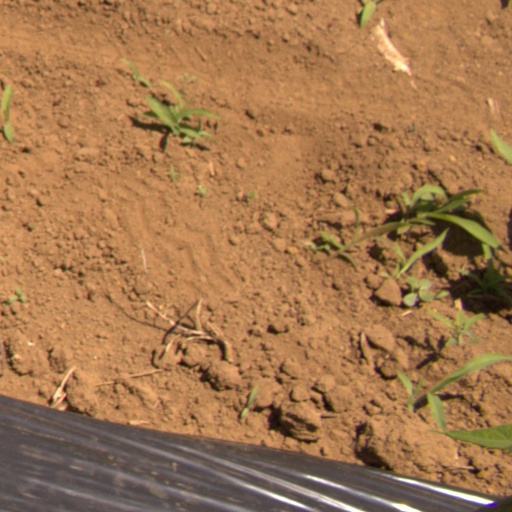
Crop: Jerusalem artichoke